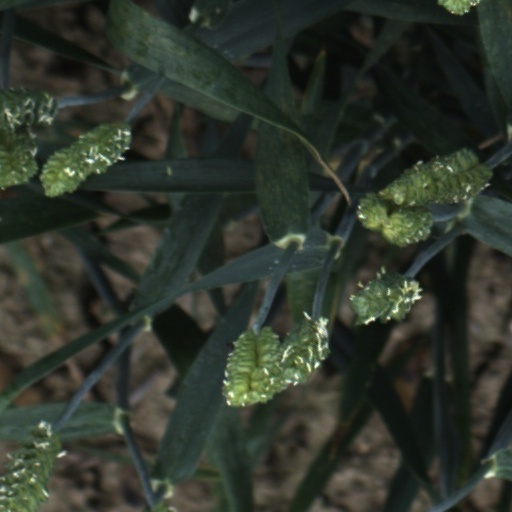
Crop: wheat